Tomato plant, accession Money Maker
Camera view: horizontal (90 deg, fisheye); turntable rotation: 330 degrees
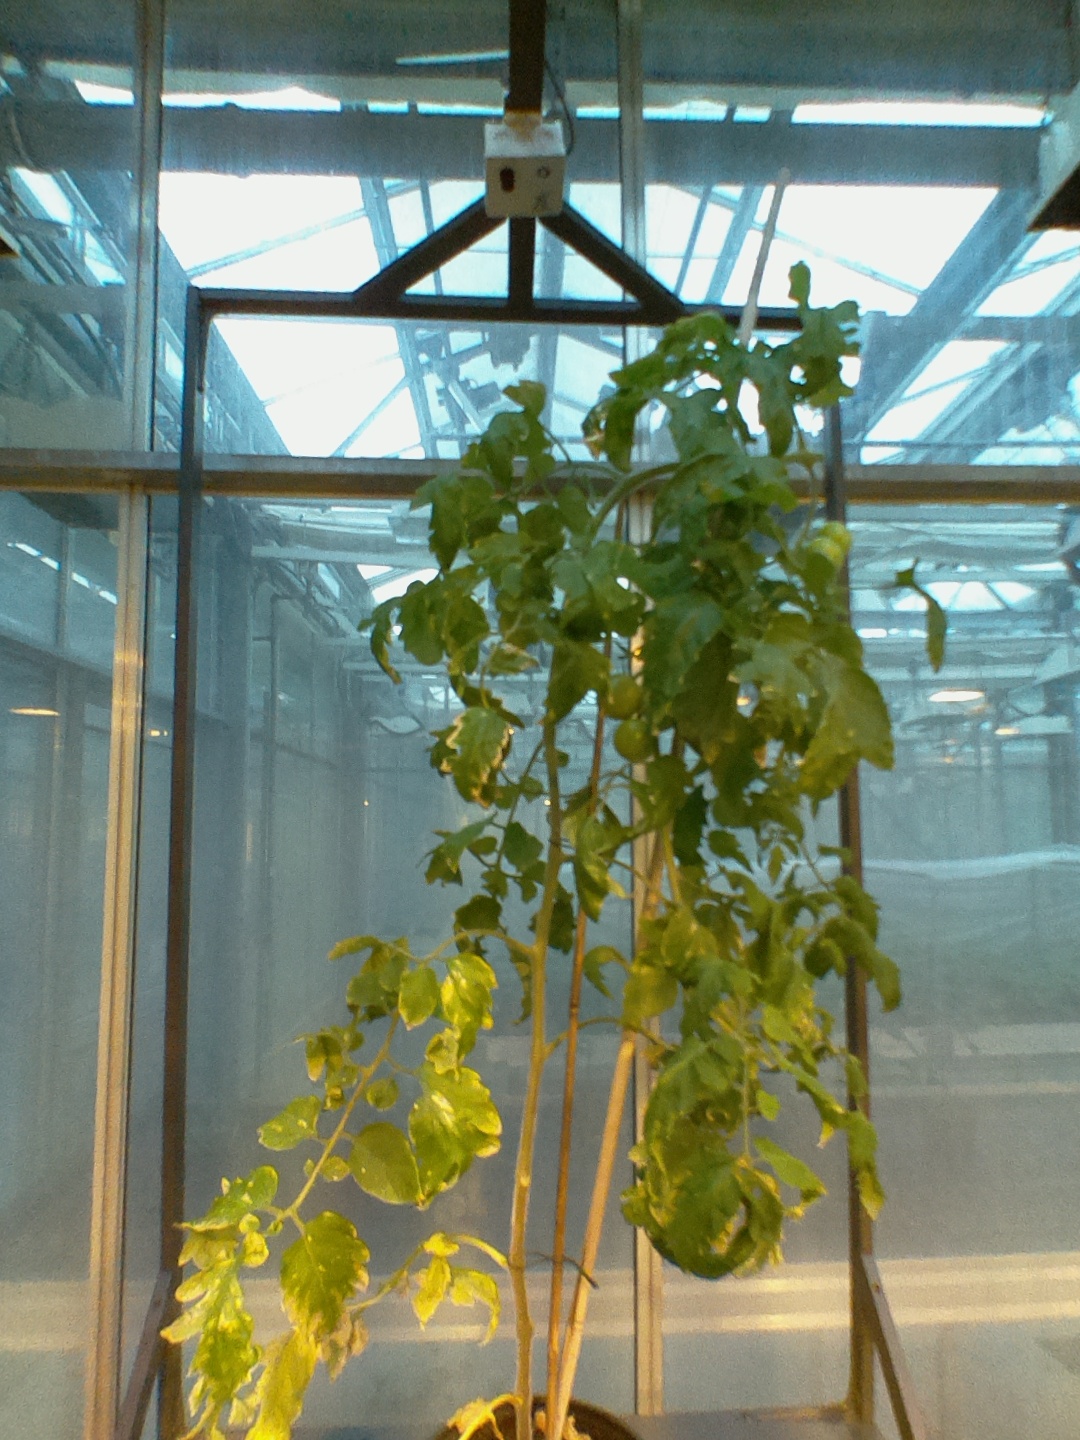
BBCH growth stage 77: 70%-80% of final fruit size